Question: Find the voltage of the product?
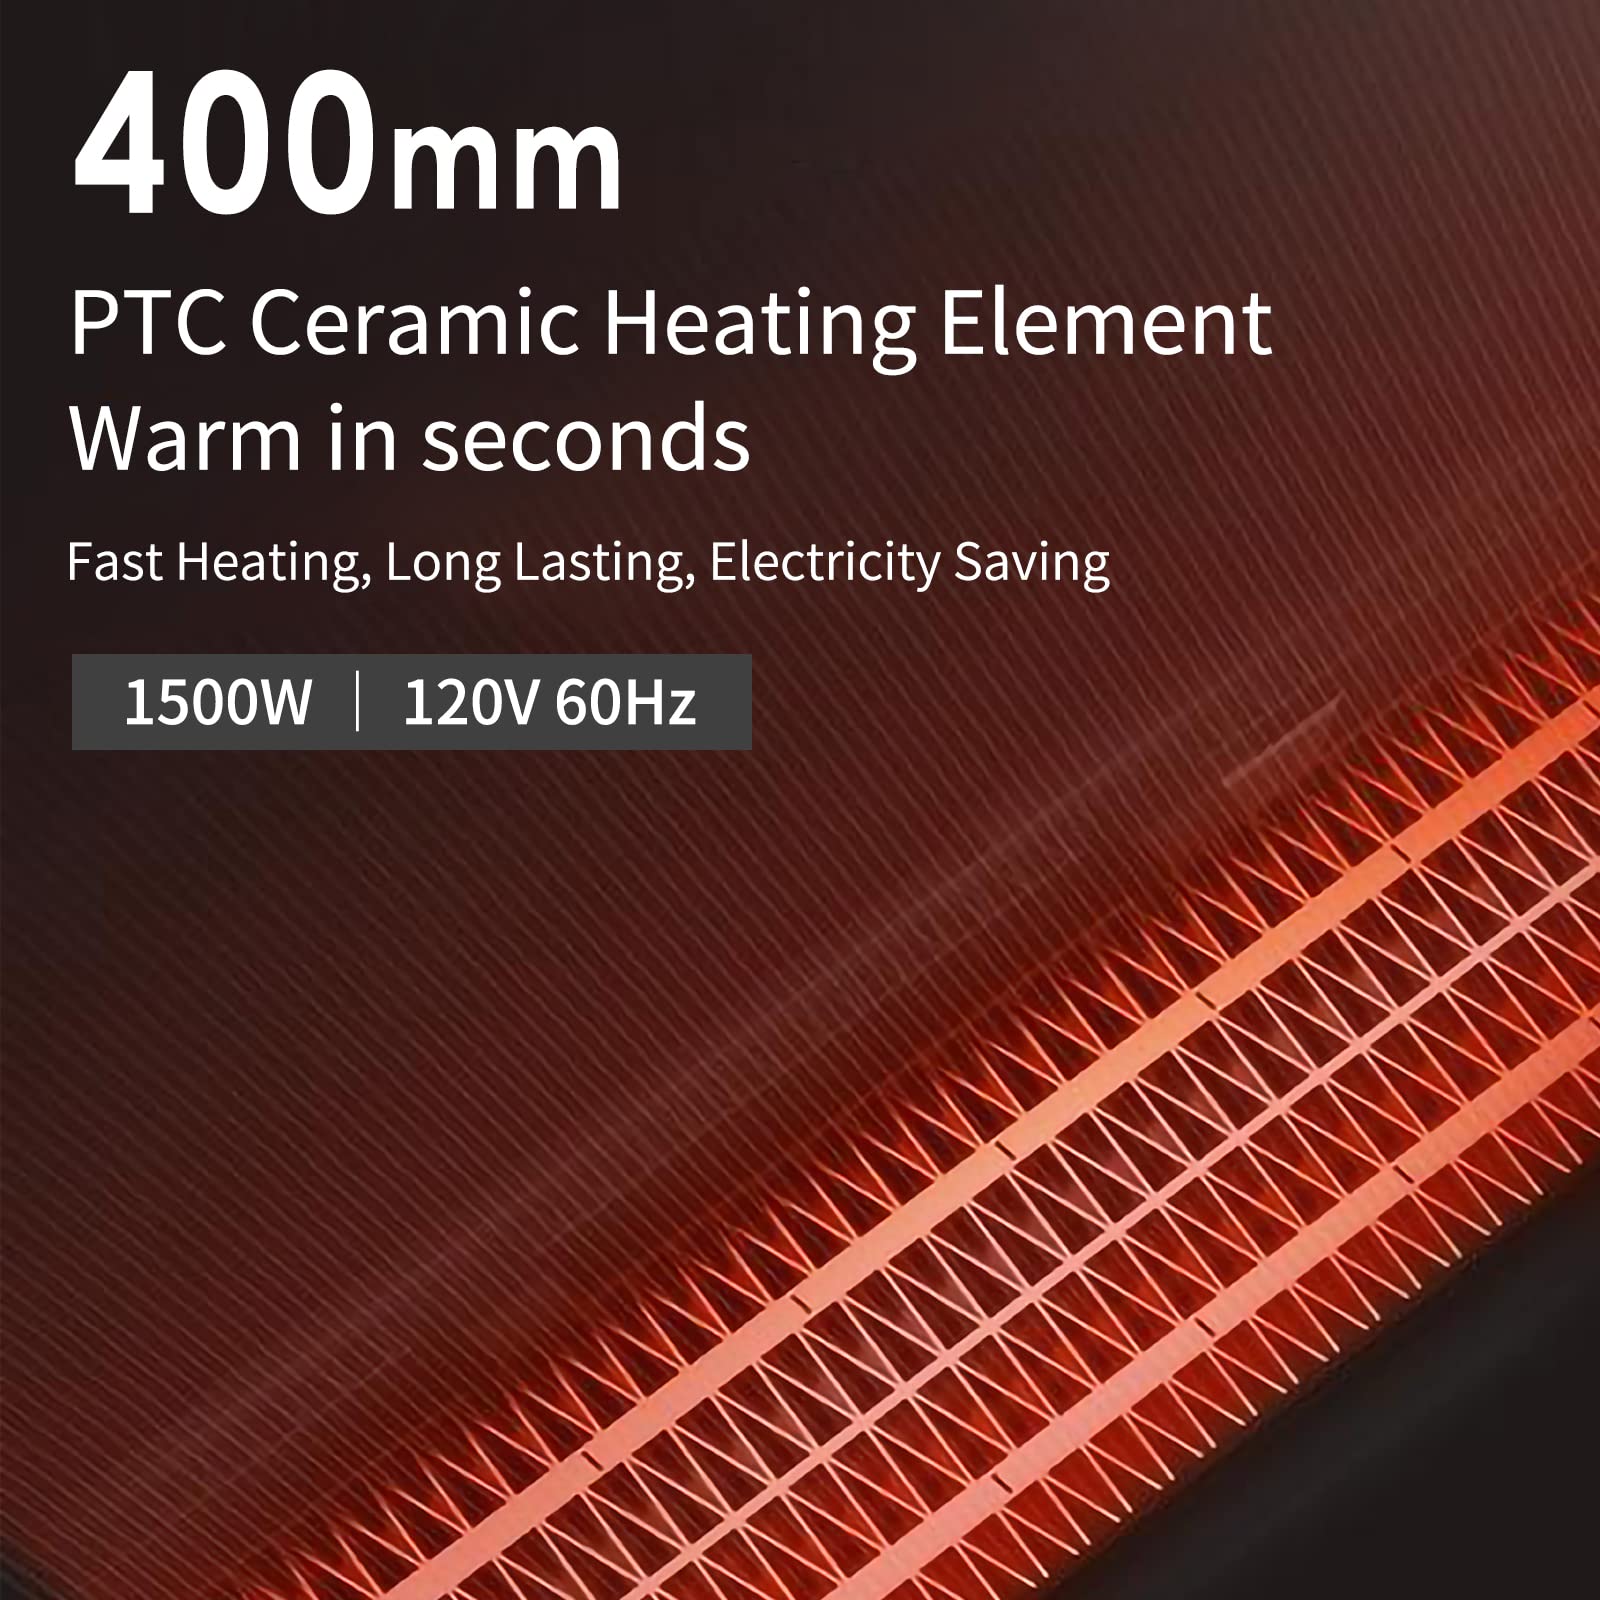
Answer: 120.0 volt